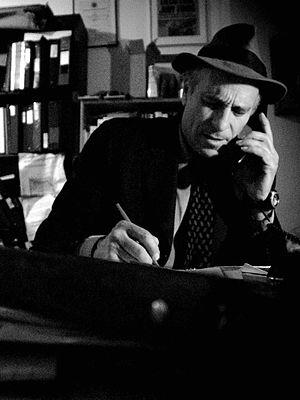
Gregory Palast est un auteur à succès et un journaliste d'investigation américain.